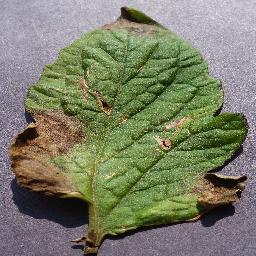
Label: Tomato___Late_blight